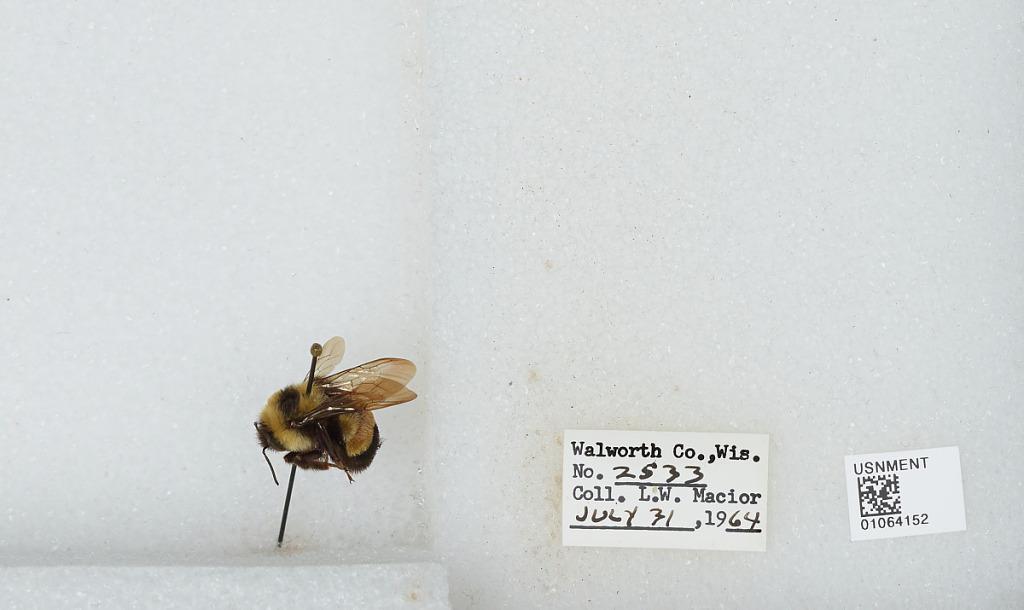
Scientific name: Bombus (Bombus) affinis Cresson
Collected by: L. Macior
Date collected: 1964-7-31
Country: United States
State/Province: Wisconsin
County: Walworth
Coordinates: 42.67, -88.54